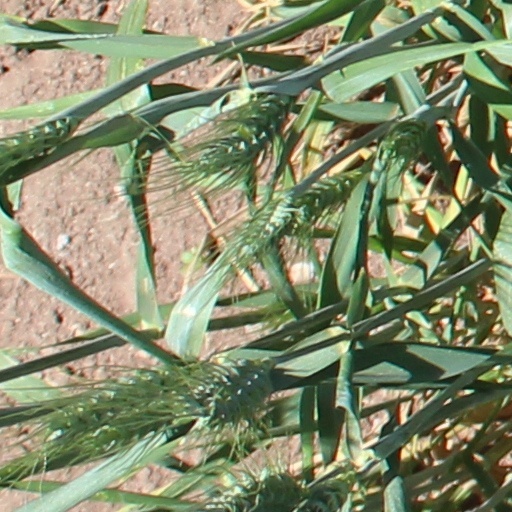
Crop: wheat